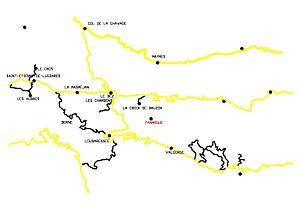
Croquis sommaire de carte géographique (localisation)
Le Tanargue est un massif français compris dans le Massif central, culminant à 1 511 mètres au sommet du Grand Tanargue. Allongé d'ouest en est sur 15 à 20 kilomètres, son pourtour fait environ 50 kilomètres pour une surface de 4 725,79 hectares. Il est surnommé « montagne du Tonnerre ». Le massif possède également un climat cévenol caractéristique, avec des cumuls annuels de précipitations parmi les plus hauts de France métropolitaine. En raison de ses particularités topographiques, géologiques et climatiques, il est une figure symbolique importante de l'Ardèche, ayant alimenté récits et représentations artistiques.